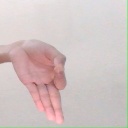
अक्षर: ज्ञ